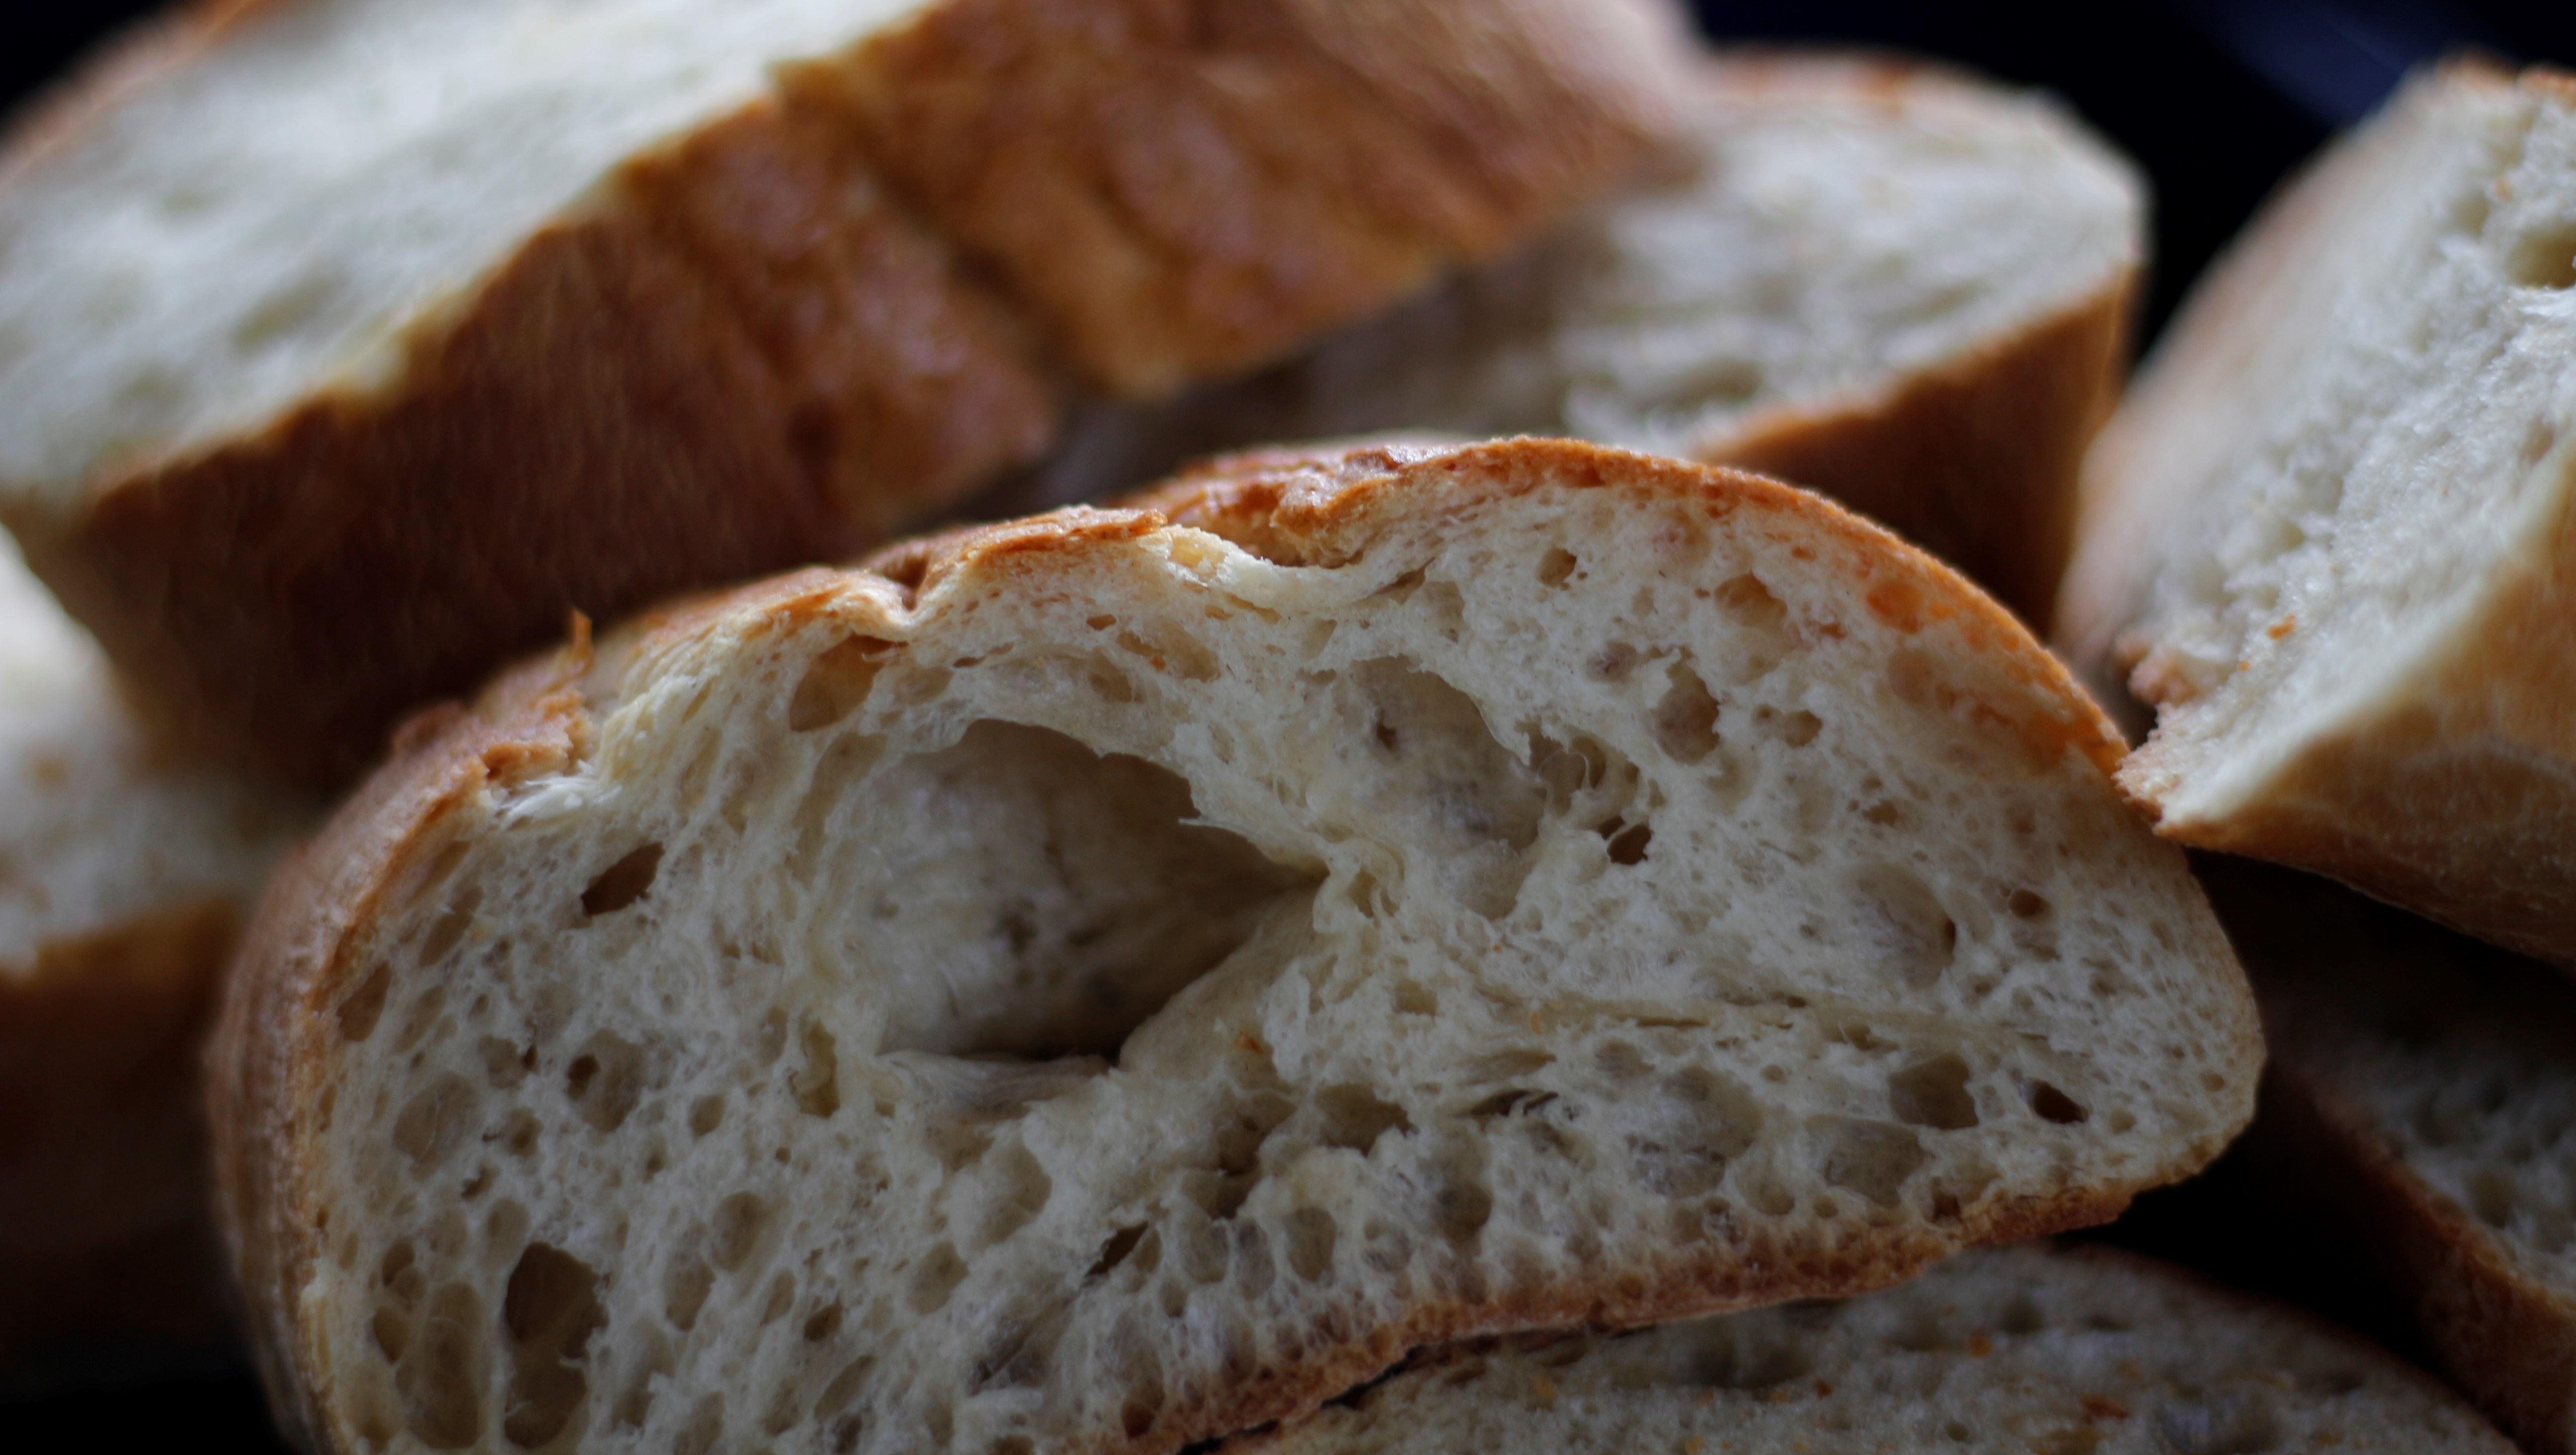
meal, food, breakfast, baking, eat, barbecue, cuisine, delicious, bread, baguette, sourdough, ciabatta, baked goods, supplement, rye bread, grass family, whole grain, sliced bread